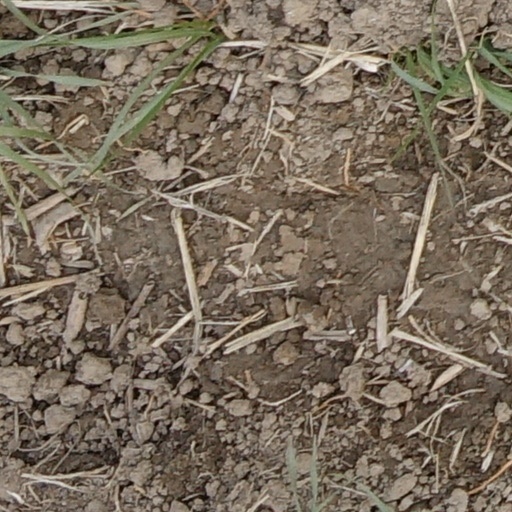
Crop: wheat